French rule in the Ionian Islands (1797–1799)

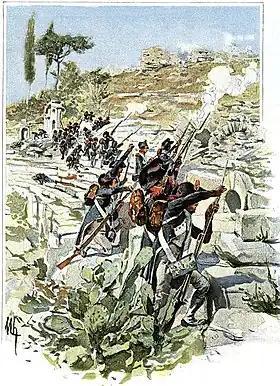
The French defending the ruins of the ancient theatre of Nicopolis against Ali Pasha's forces in the Battle of Nicopolis

Justice was reformed wholesale, with the introduction of French legal principles and the establishment of civil courts—seven county courts, two courts of first instance, and a court of appeal—and criminal courts—two magistrate's courts and an appeals court. Unlike Venetian times, when judges were chosen by the heads of the noble families, now the judges were appointed by the Provisional Municipality, which had also the right to issue pardons. A similar pattern was followed in the other islands, with the notable exception of Cephalonia, which traditionally had been divided into multiple provinces; now no less than five Provisional Municipalities were established on the island, at Argostoli, Livatho, the Castle of Saint George, Asos, and Lixouri.